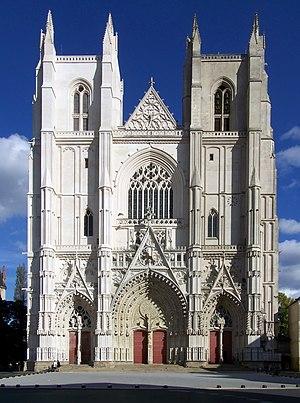
Façade de la Cathédrale Saint-Pierre et Saint-Paul de Nantes. Polski: Fasada katedry św. Piotra i Pawła w Nantes.
Nantes appartient au réseau des Villes et Pays d'art et d'histoire, animé par le ministère de la Culture et les collectivités territoriales, et qui rassemblent les villes soucieuses de préserver et de promouvoir leur patrimoine.
Cet article recense les lieux de culte des différentes religions sur la commune de Nantes, dans le département français de la Loire-Atlantique.
Nantes est une commune de l'ouest de la France, située au sud du Massif armoricain, qui s'étend sur les rives de la Loire, à 50 km de l'océan Atlantique.
Mathurin Rodier ou Mathelin Rodier est un architecte français né vers 1410 et mort vers 1484. Il occupe le poste d'architecte de la Cathédrale Saint-Pierre-et-Saint-Paul de Nantes durant au moins 36 ans, à partir au plus tard de 1444 et jusqu'à 1480 au plus tôt.
La cathédrale Saint-Pierre-et-Saint-Paul de Nantes est une cathédrale catholique située place Saint-Pierre, à Nantes. C'est la cathédrale du diocèse de Nantes, siège de l’évêque de Nantes. Sa construction s’est étalée sur 457 ans, de 1434 à 1891, mais ces délais n’altèrent en rien la qualité ni la cohérence de son style gothique. Elle est classée monument historique depuis 1862.